Noah (band)

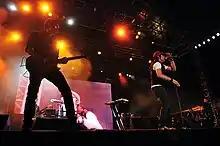
Peterpan performing in Kuala Lumpur, Malaysia, in 2008

In 2007, the remaining members of Peterpan released their third studio album, "Hari Yang Cerah". This album produced other popular hits like "Menghapus Jejakmu", "Di Balik Awan", "Hari Yang Cerah Untuk Jiwa Yang Sepi", "Sally Sendiri", and "Cobalah Mengerti". The band also held an album's release concert which also aired simultaneously by six national TV stations, also live in Bandung, but at Gasibu this time. In 2018, the single "Menghapus Jejakmu" became the subject of public discussion after there was an element of similarity in the new song released by Korean Boyband iKon "Love Scenario". Although they have similarities, the meanings of the two songs are different.